Balawaste

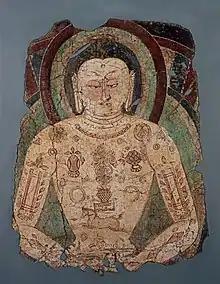
A mural of Vairocana from Balawaste, 7th—8th century.

Balawaste is an archaeological site in the eastern part of the Khotan oasis, near the village of Domoko on the southern arm of the Silk Road. It included a small room, an animal pen and a Buddhist shrine.